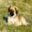
Label: dog